Alpine club hut

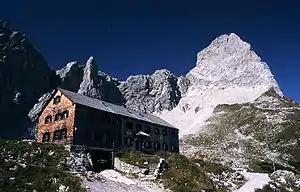
Lamsenjoch Hut (1953 m / 6407 ft) of the German Alpine Club, Karwendel range, Tyrol, Austria

Alpine club huts or simply club huts ("Clubhütten") form the majority of the over 1,300 mountain huts in the Alps and are maintained by branches, or sections, of the various Alpine clubs. Although the usual English translation of "Hütte" is "hut", most of them are substantial buildings designed to accommodate and feed significant numbers of hikers and climbers and to withstand harsh high alpine conditions for decades.